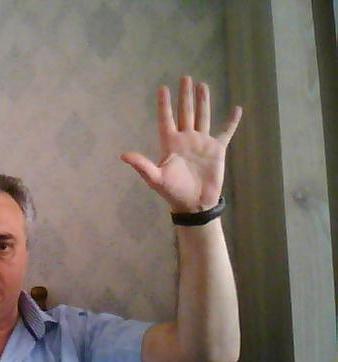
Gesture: palm